The Killing Fields (film)

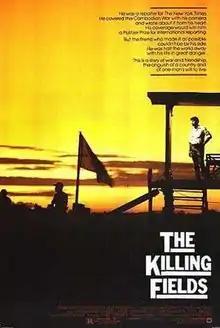
US theatrical release poster

The Killing Fields is a 1984 British biographical drama film about the Khmer Rouge regime in Cambodia, which is based on the experiences of two journalists, Cambodian Dith Pran and American Sydney Schanberg. It was directed by Roland Joffé and produced by David Puttnam for his company Goldcrest Films. Sam Waterston stars as Schanberg, Haing S. Ngor as Pran, and John Malkovich as Al Rockoff. The adaptation for the screen was written by Bruce Robinson; the musical score was written by Mike Oldfield and orchestrated by David Bedford; and the costumes were designed by Judy Moorcroft.